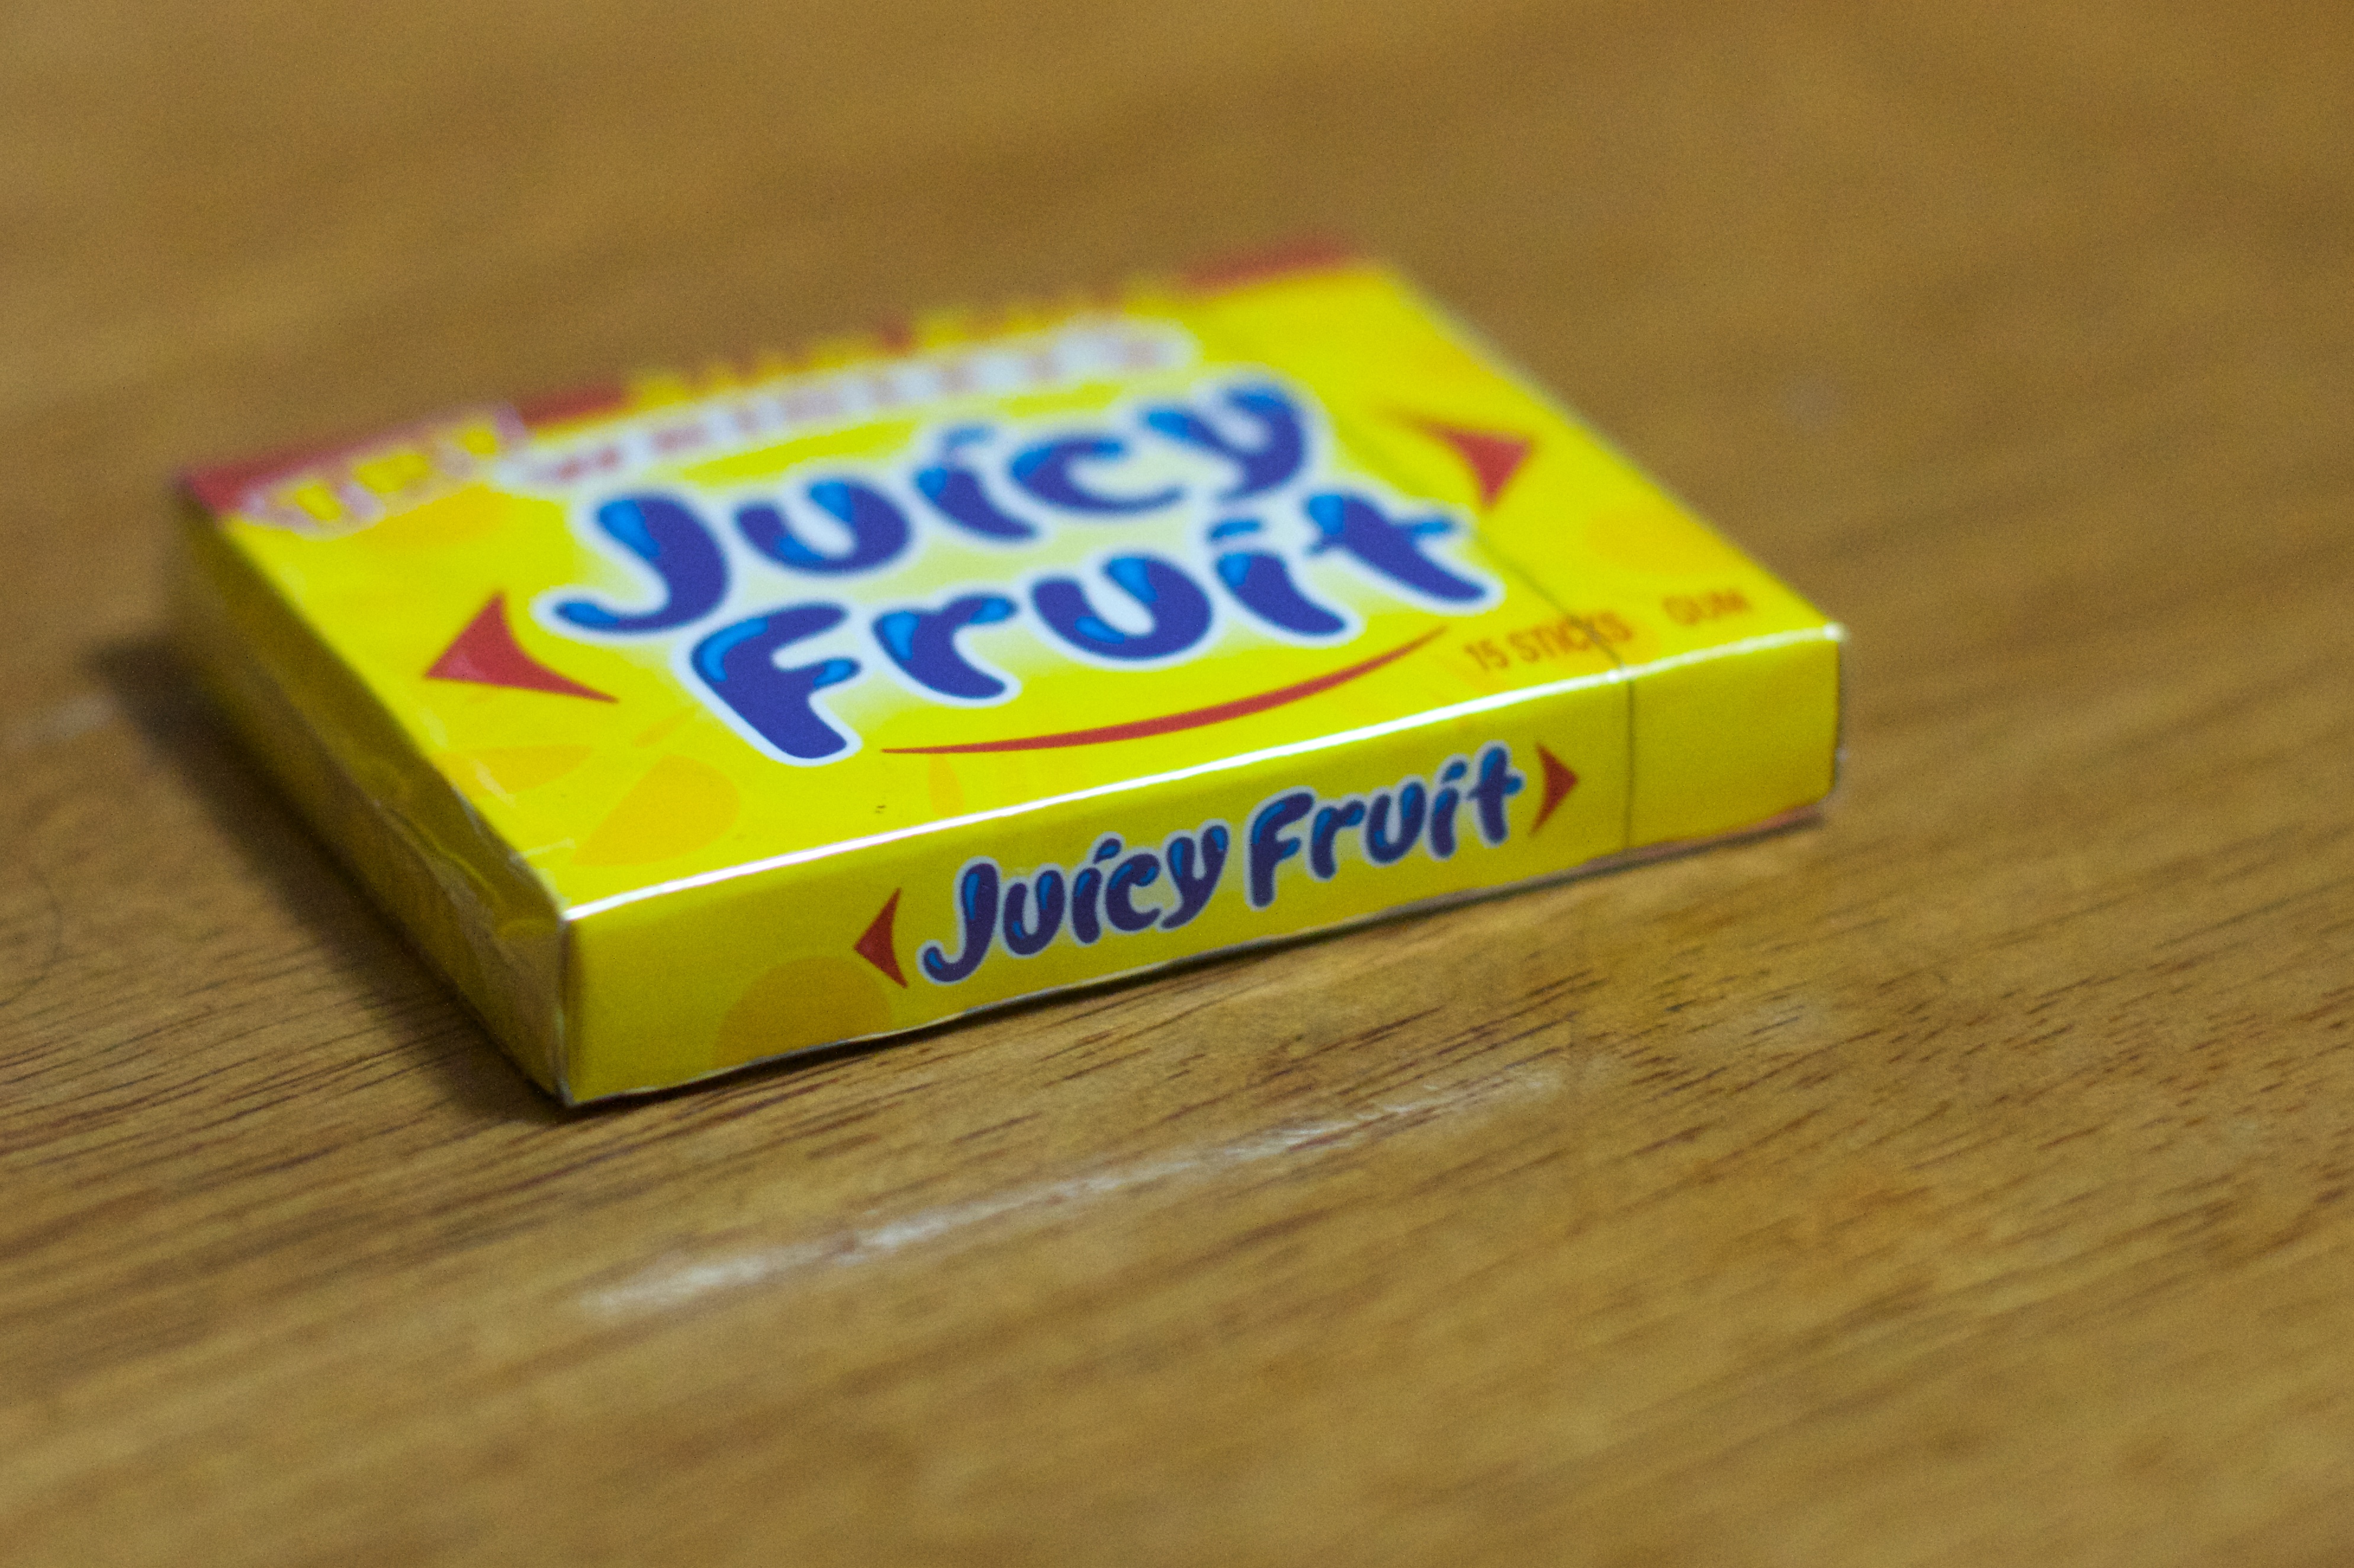
food, dessert, snack food